Abebe Bikila

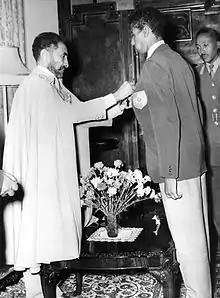
Emperor Haile Selassie confers the Star of Ethiopia on Abebe after his victory in the Olympic marathon, 1960.

Abebe returned to his homeland as a hero. He was greeted by a large crowd, many dignitaries and the commander of the Imperial Guard, Brigadier-General Mengistu Neway. Abebe was paraded through the streets of Addis Ababa along a procession route lined with thousands of people and presented to Emperor Haile Selassie. The Emperor awarded him the Star of Ethiopia and promoted him to the rank of "asiraleqa" (corporal). He was given the use of a chauffeur-driven Volkswagen Beetle (since he did not yet know how to drive) and home, both owned by the guard.